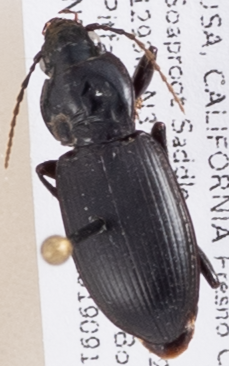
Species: Pterostichus ordinarius
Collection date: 2019-09-11 04:00:00
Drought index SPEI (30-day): -0.588
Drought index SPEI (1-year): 0.47
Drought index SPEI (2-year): -0.03